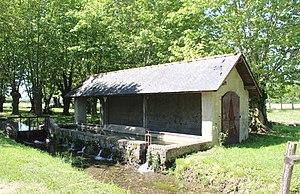
Lavoir de Pujo (Hautes-Pyrénées)
Pujo est une commune française située dans le département des Hautes-Pyrénées, en région Occitanie.
La liste des lavoirs des Hautes-Pyrénées présente les lavoirs situées dans le département français des Hautes-Pyrénées.